List of informally named dinosaurs

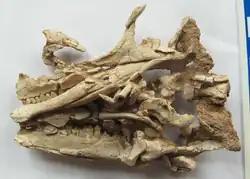
"Eugongbusaurus" skull IVPP 14559

"Capitalsaurus" is the informal genus name given to a tailbone belonging to a large theropod dinosaur that lived during the Early Cretaceous. It was discovered on 28 January 1898, by construction workers excavating a sewer at the intersection of First and F Streets SE. The only known specimen, it was assigned two different species designations – "Creosaurus potens" and "Dryptosaurus potens" – and eventually overturned each time. In the 1990s, the paleontologist Peter Kranz asserted that it represented a unique type of dinosaur and assigned it the name "Capitalsaurus". He successfully campaigned through local schools to make "Capitalsaurus" the official dinosaur of Washington, D.C., which became law in 1998. A year later, the district further recognized F Street at the discovery site as Capitalsaurus Court. It designated 28 January 2001, as Capitalsaurus Day.